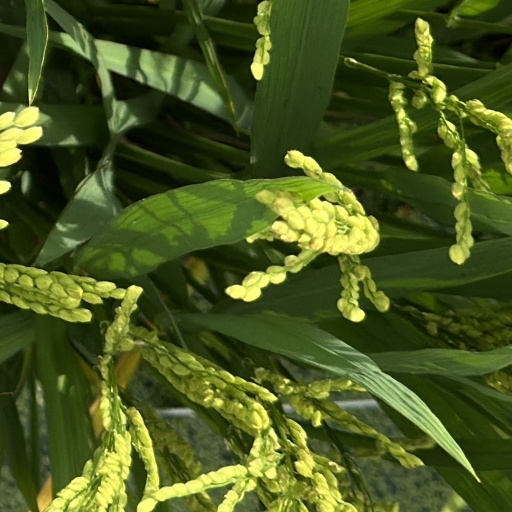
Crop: rice